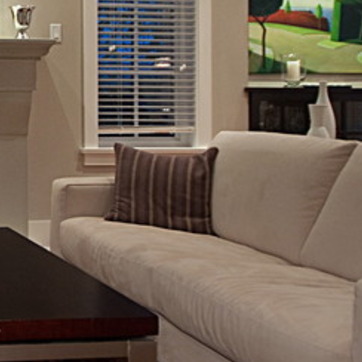
Material: fabric